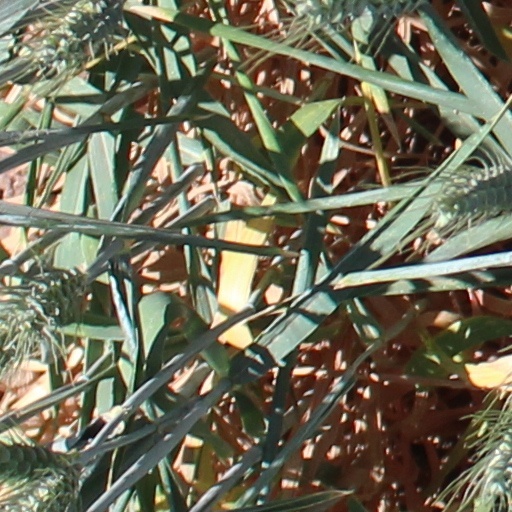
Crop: wheat